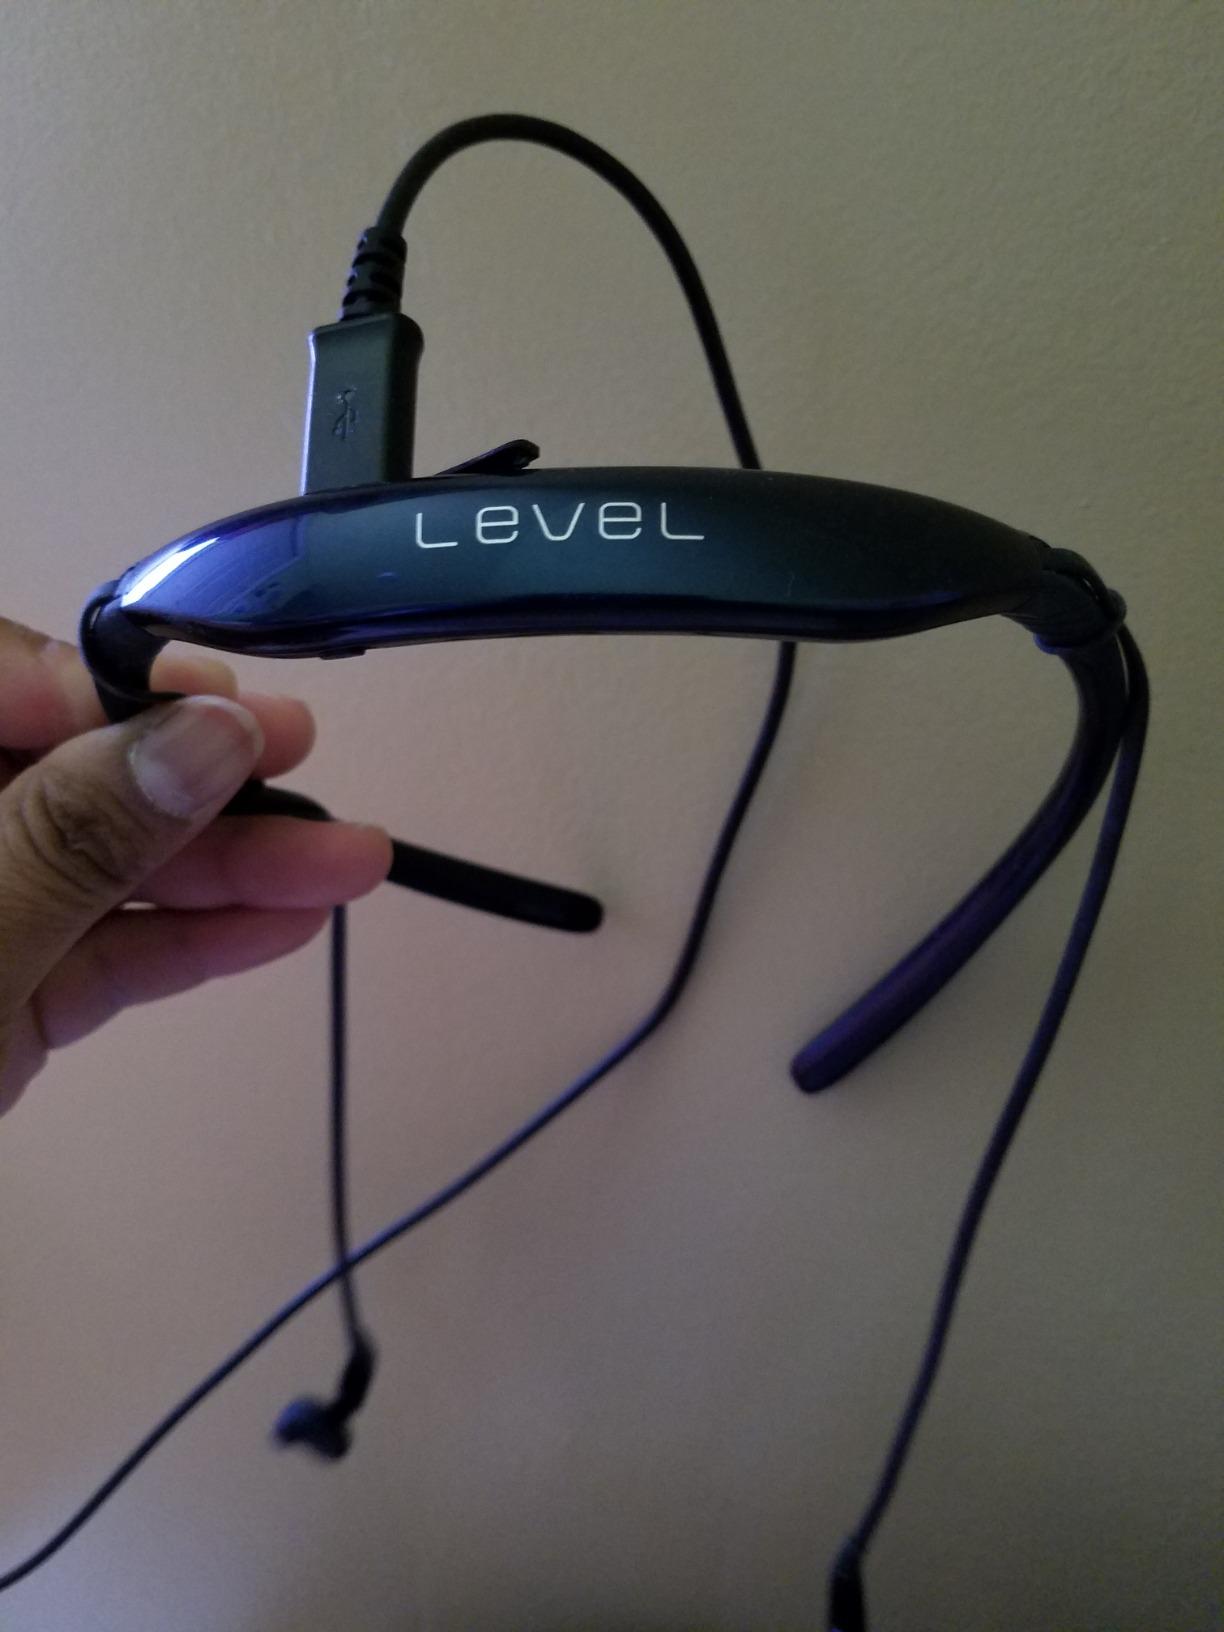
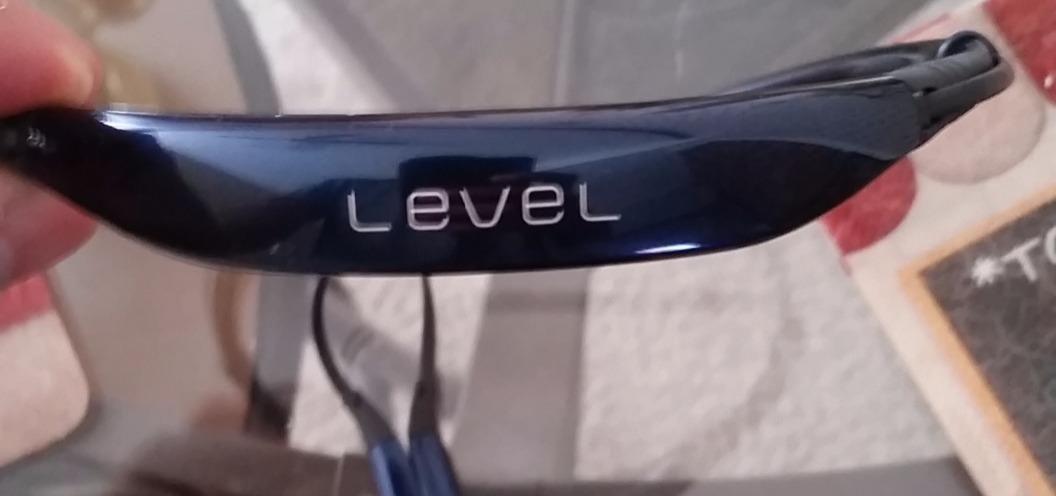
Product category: headphones
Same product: yes